European colonization of the Americas

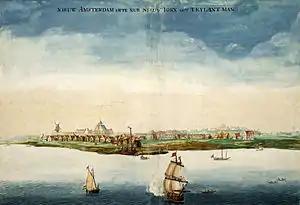
New Amsterdam on lower Manhattan island, was captured by the English in 1665, becoming New York.

Mainly due to discrimination, there was often a separation between English colonial communities and indigenous communities. The Europeans viewed the natives as savages who were not worthy of participating in what they considered civilized society. The native people of North America did not die out nearly as rapidly nor as greatly as those in Central and South America due in part to their exclusion from British society. The indigenous people continued to be stripped of their native lands and were pushed further out west. The English eventually went on to control much of Eastern North America, the Caribbean, and parts of South America. They also gained Florida and Quebec in the French and Indian War.